Pillars of Eternity: The White March

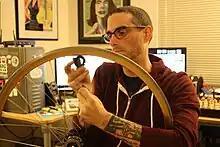
The director for "The White March" was Josh Sawyer, who previously directed the original "Pillars of Eternity".

Plans for an expansion pack were already announced more than a week before "Pillars of Eternity" was released, with the developers noting that it would be with around the same area size as the "Baldur's Gate" expansion, "". Obsidian's CEO, Feargus Urquhart, later said that it would be released in two parts. He also mentioned that they wanted it to be an expansion in the vein of "Baldur's Gate"s and "Icewind Dale"s, saying that they wanted the expansion to be "meaty" and have "hours and hours of gameplay".